The Beast (2023 film)

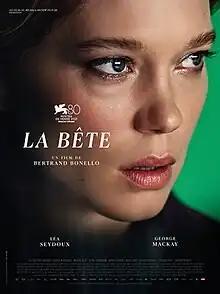
Theatrical release poster

The Beast is a 2023 science fiction romantic drama film directed and written by Bertrand Bonello from a story he co-wrote with Guillaume Bréaud and Benjamin Charbit. A co-production between France and Canada, the film is loosely based on Henry James's 1903 novella "The Beast in the Jungle". It stars Léa Seydoux and George MacKay, with Guslagie Malanda, Dasha Nekrasova, Martin Scali, Elina Löwensohn, Marta Hoskins, Julia Faure, Kester Lovelace, Félicien Pinot and Laurent Lacotte in supporting roles.